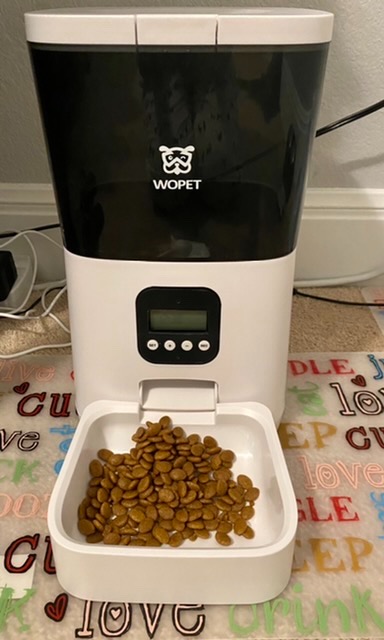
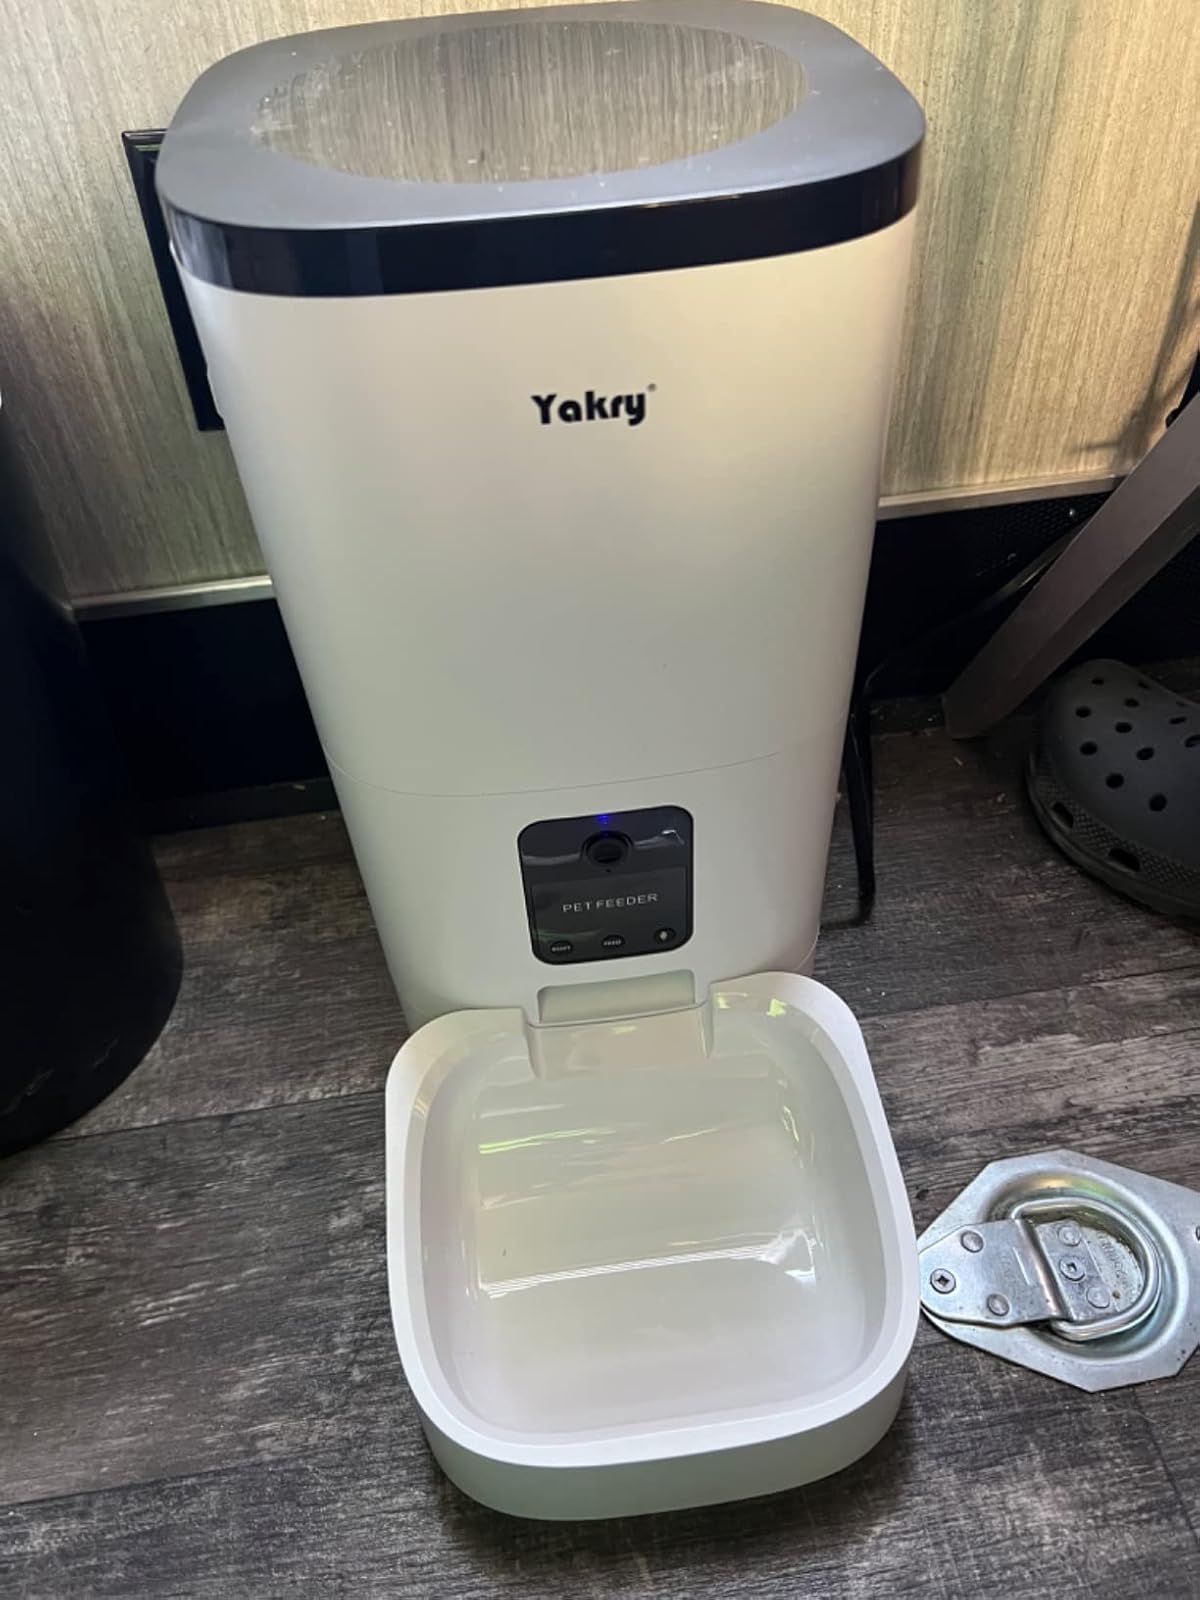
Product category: items_feeder
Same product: no